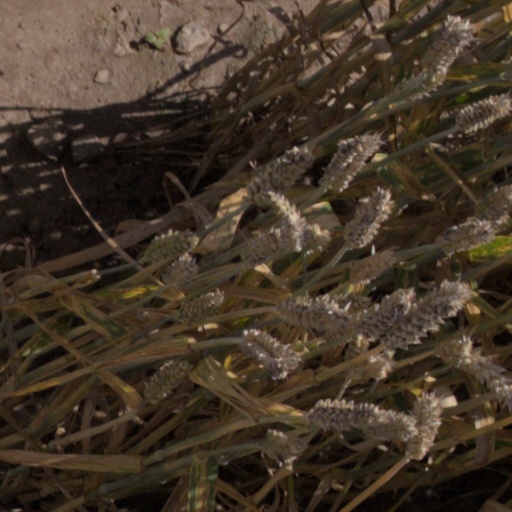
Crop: wheat